The Norwood Necklace

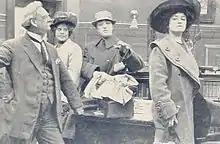
A surviving film still

The Norwood Necklace is a 1911 American silent short drama film produced by the Thanhouser Company. It is the third of the four "Violet Grey, Detective" series of films produced by Thanhouser and starring Julia M. Taylor. The film begins with the police being alerted to a female suspect who is believed to have the famous Norwood necklace. The police arrest and search the suspect, but find nothing and release her. Violet Grey has suspicions that the suspect has the necklace and tracks her to a hotel, whereby she disguised herself as a maid. Grey finds the necklace and the suspect is arrested. The film was released on February 10, 1911 and was met with positive reviews. The film is presumed lost.